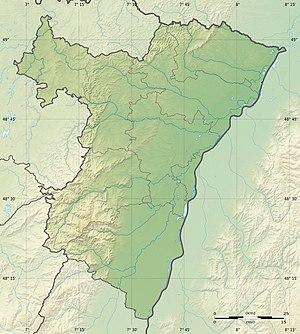
Carte physique vierge du département du Bas-Rhin, France, destinée à la géolocalisation. Topographic scale: 1:400,000 (precision: 100 m) Equirectangular projection, WGS84 datum Standard meridian: 007° 35' 15"" E True scale latitude: 48° 36' N Geographic limits of the map: West: 006° 52' 30"" E East: 008° 18' E North: 49° 07' 30"" N South: 48° 04' 30"" N"
Stotzheim est une commune française située dans le département du Bas-Rhin, en région Grand Est.
Berstett [bɛʁʃtɛt] est une commune française située dans le département du Bas-Rhin, en région Grand Est.
Siegen est une commune française située dans le département du Bas-Rhin, en région Grand Est.
Dalhunden est une commune française située dans le département du Bas-Rhin, en région Grand Est.
La Vitsgrotte, dont le nom francisé est grotte Saint-Vite, est une grotte-chapelle située dans la commune de Saverne, dans le massif des Vosges, département du Bas-Rhin.